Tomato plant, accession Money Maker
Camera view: vertical (180 deg); turntable rotation: 300 degrees
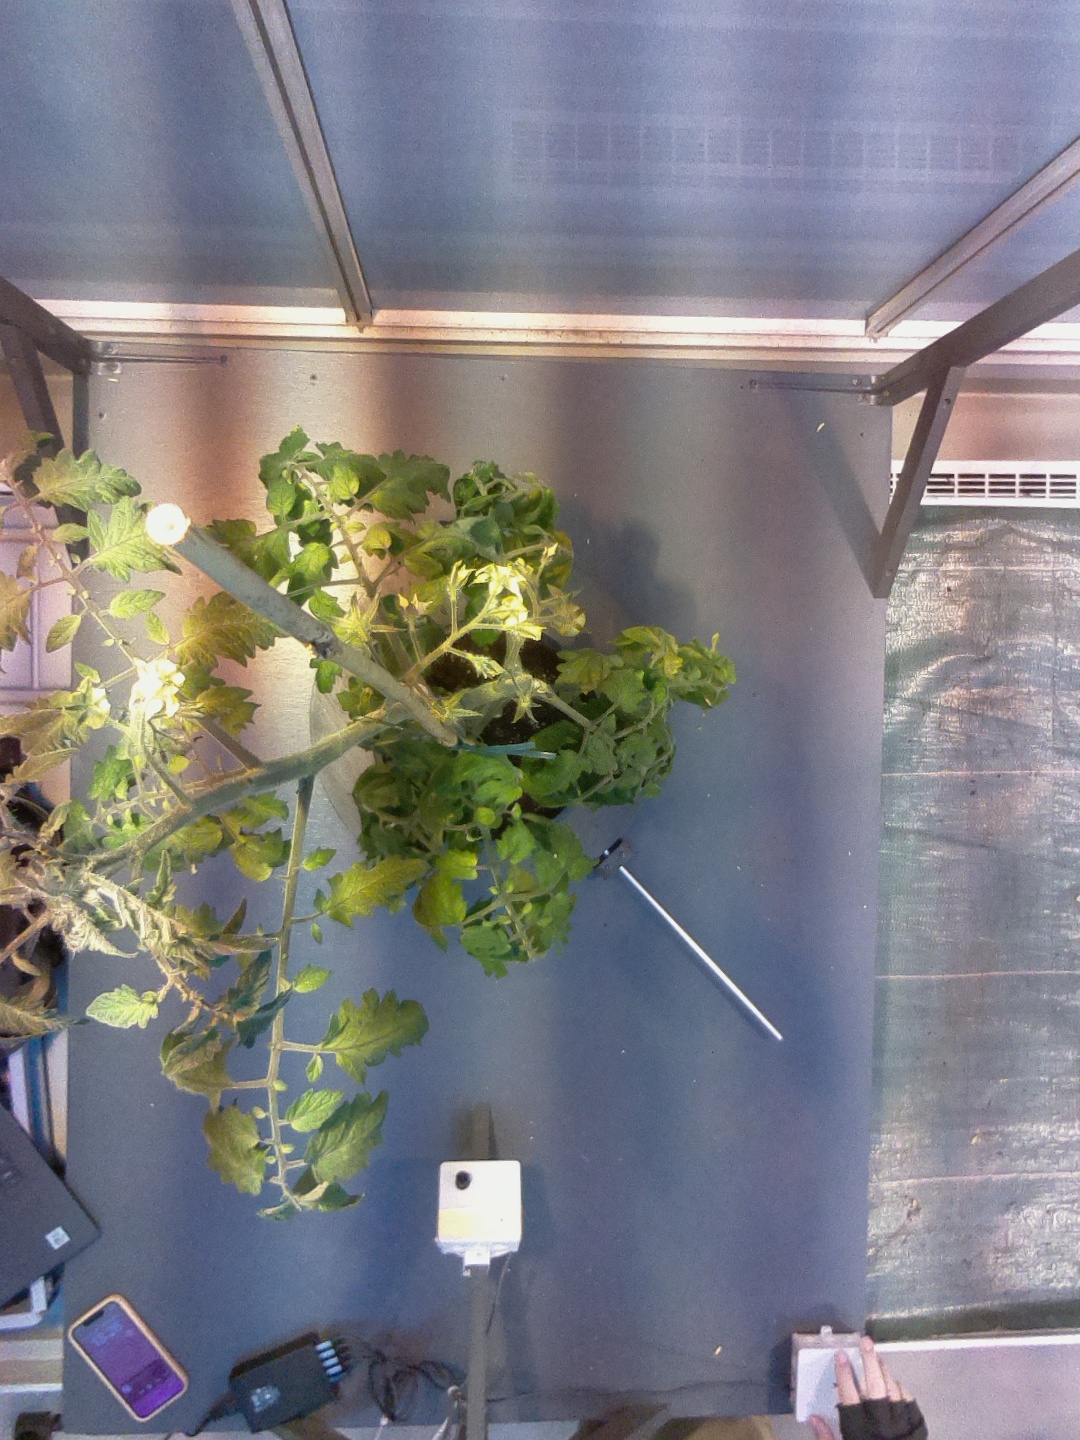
BBCH growth stage 71: 10%-20% of final fruit size